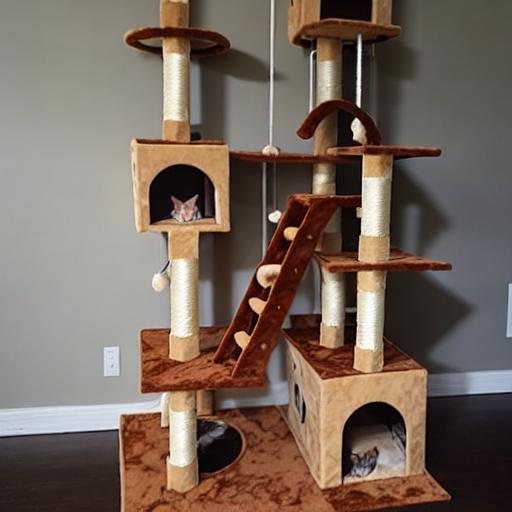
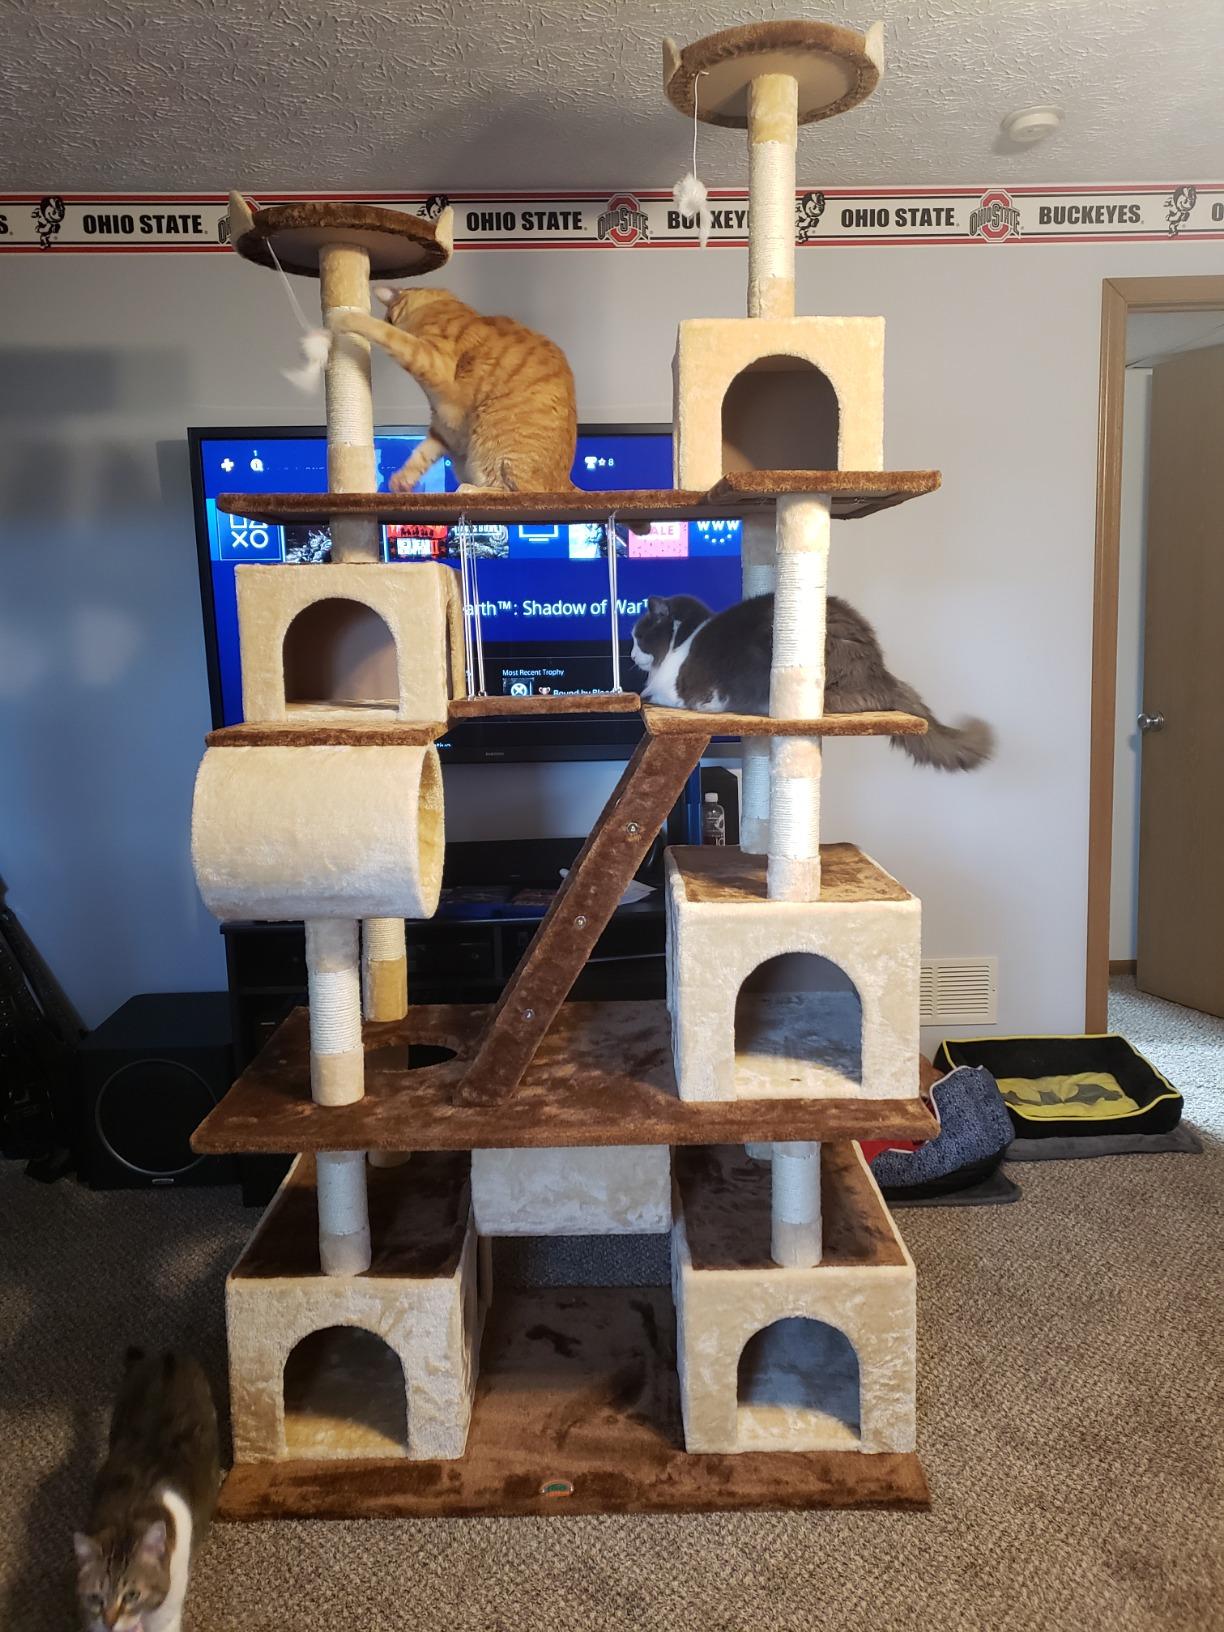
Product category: items_cat tree
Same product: no